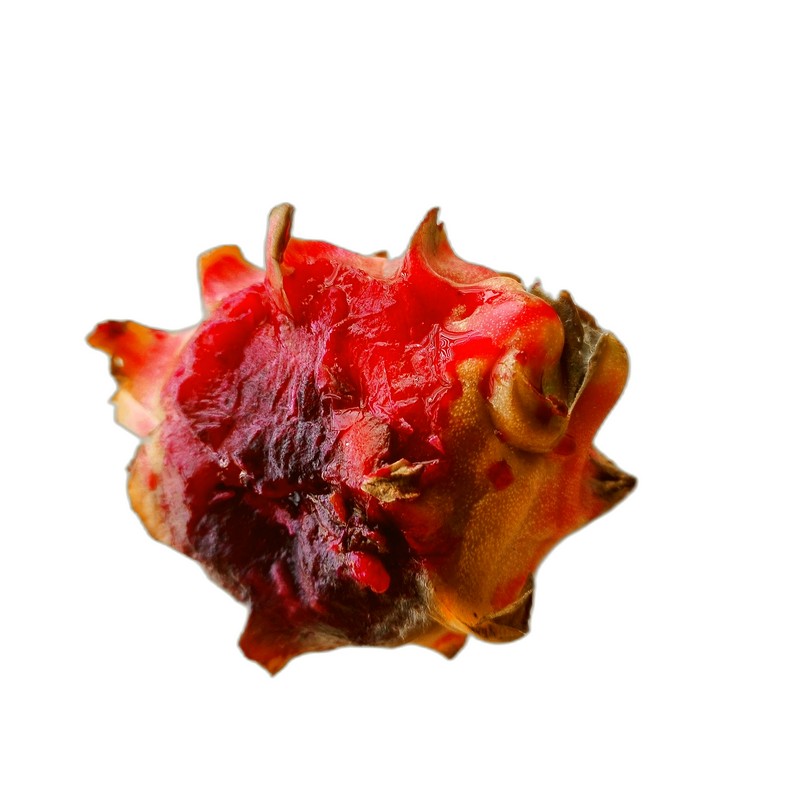
Label: Defect Dragon Fruit